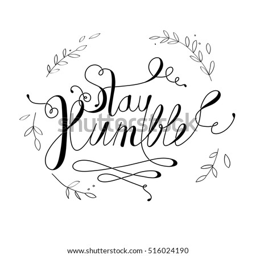
minimalist hand draw text of an inspirational saying stay humble .